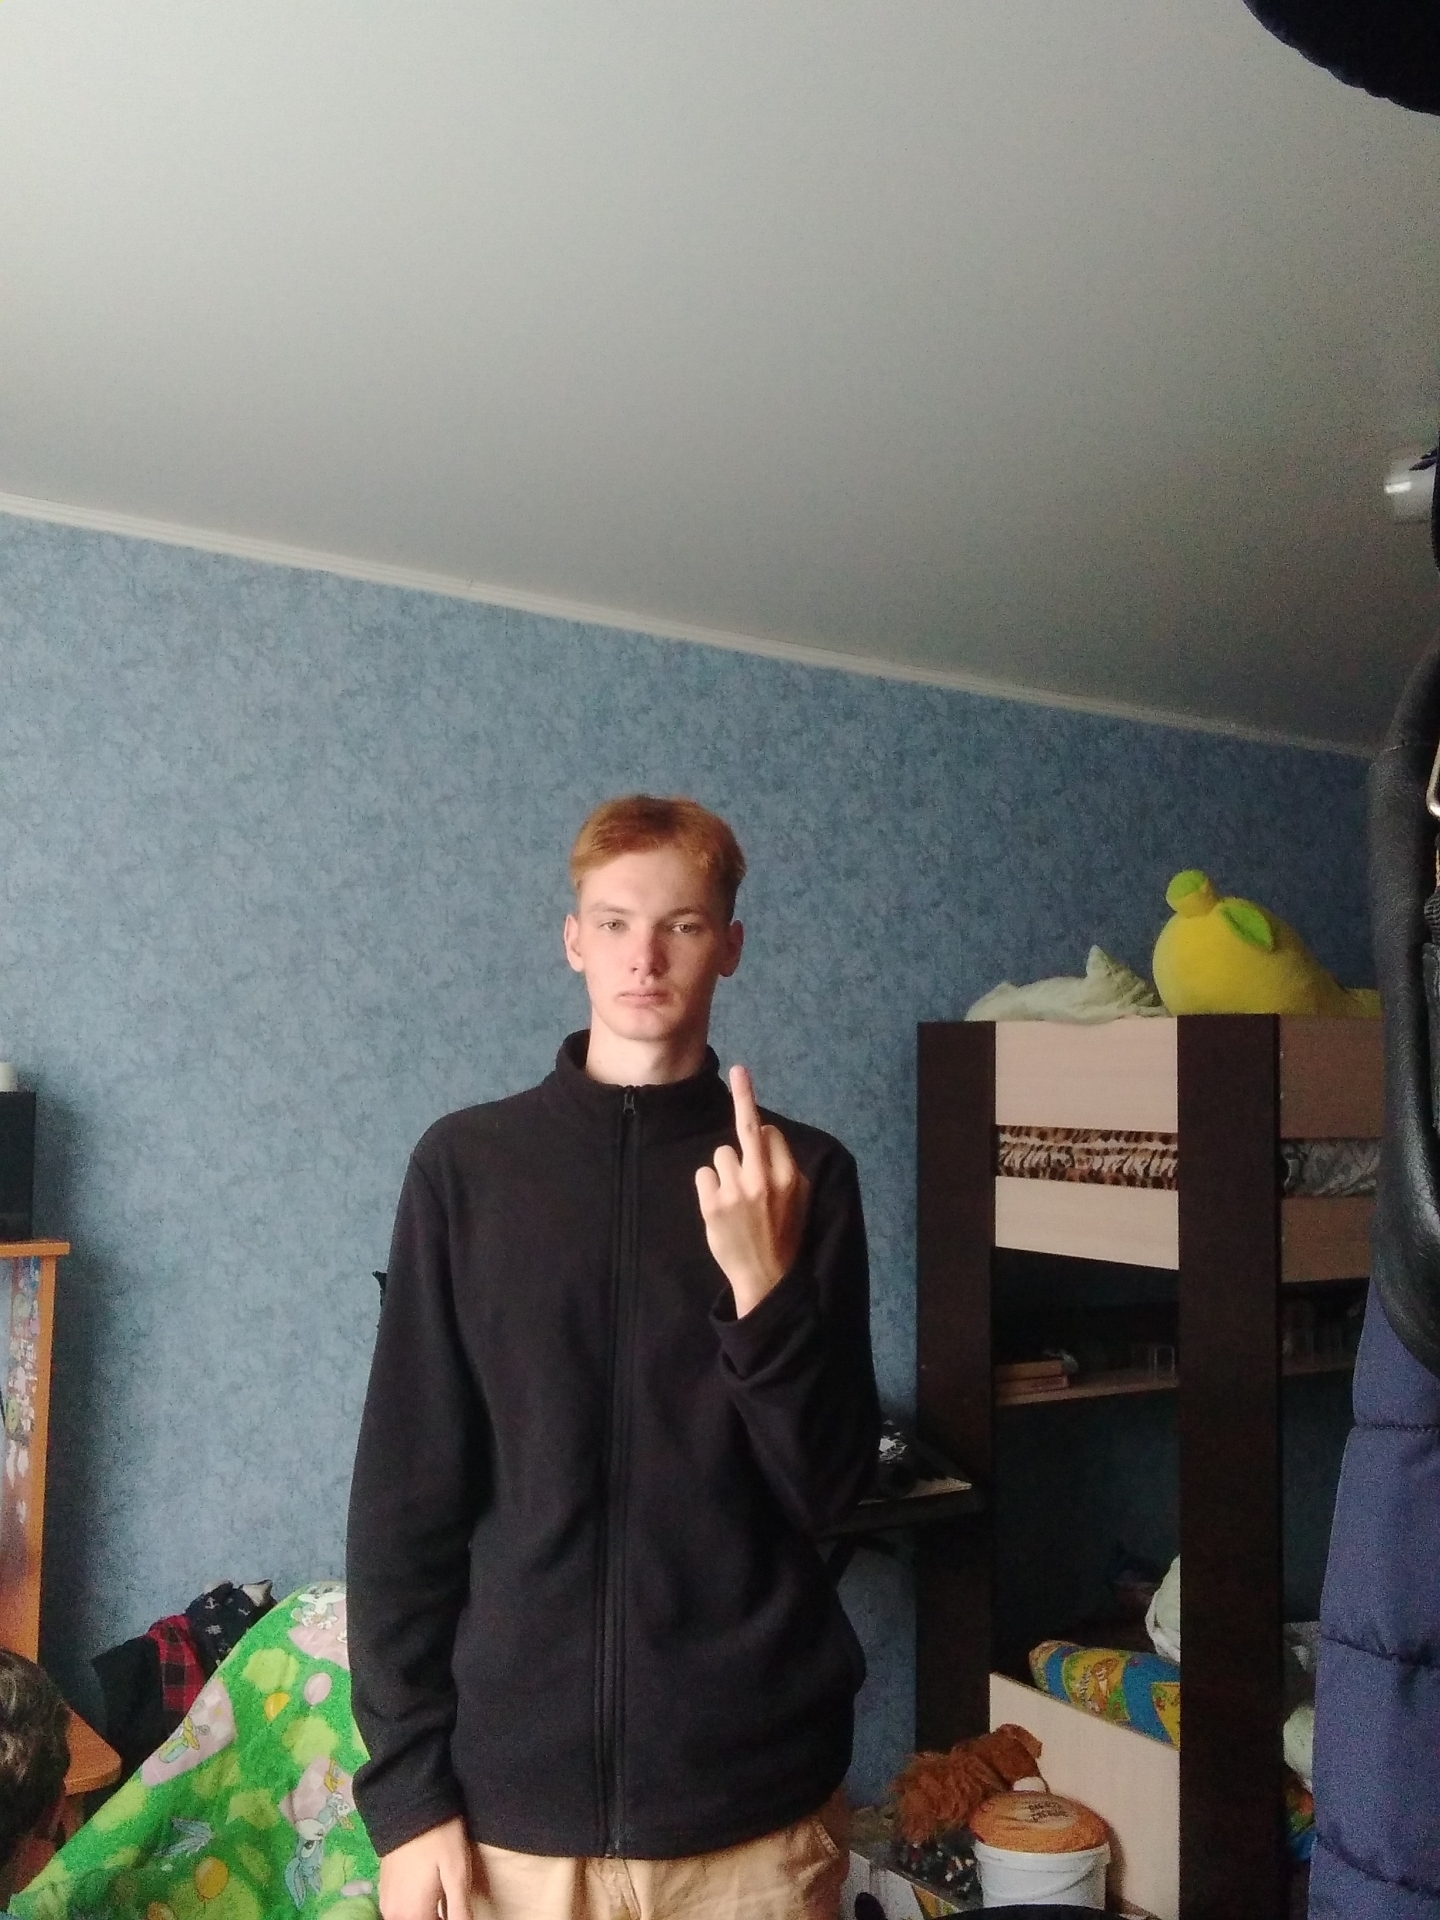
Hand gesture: middle_finger